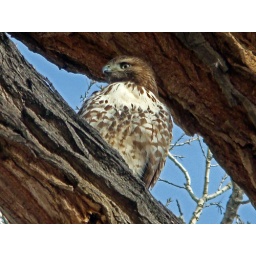
DSC08267 juvenile red tail hawk in tree